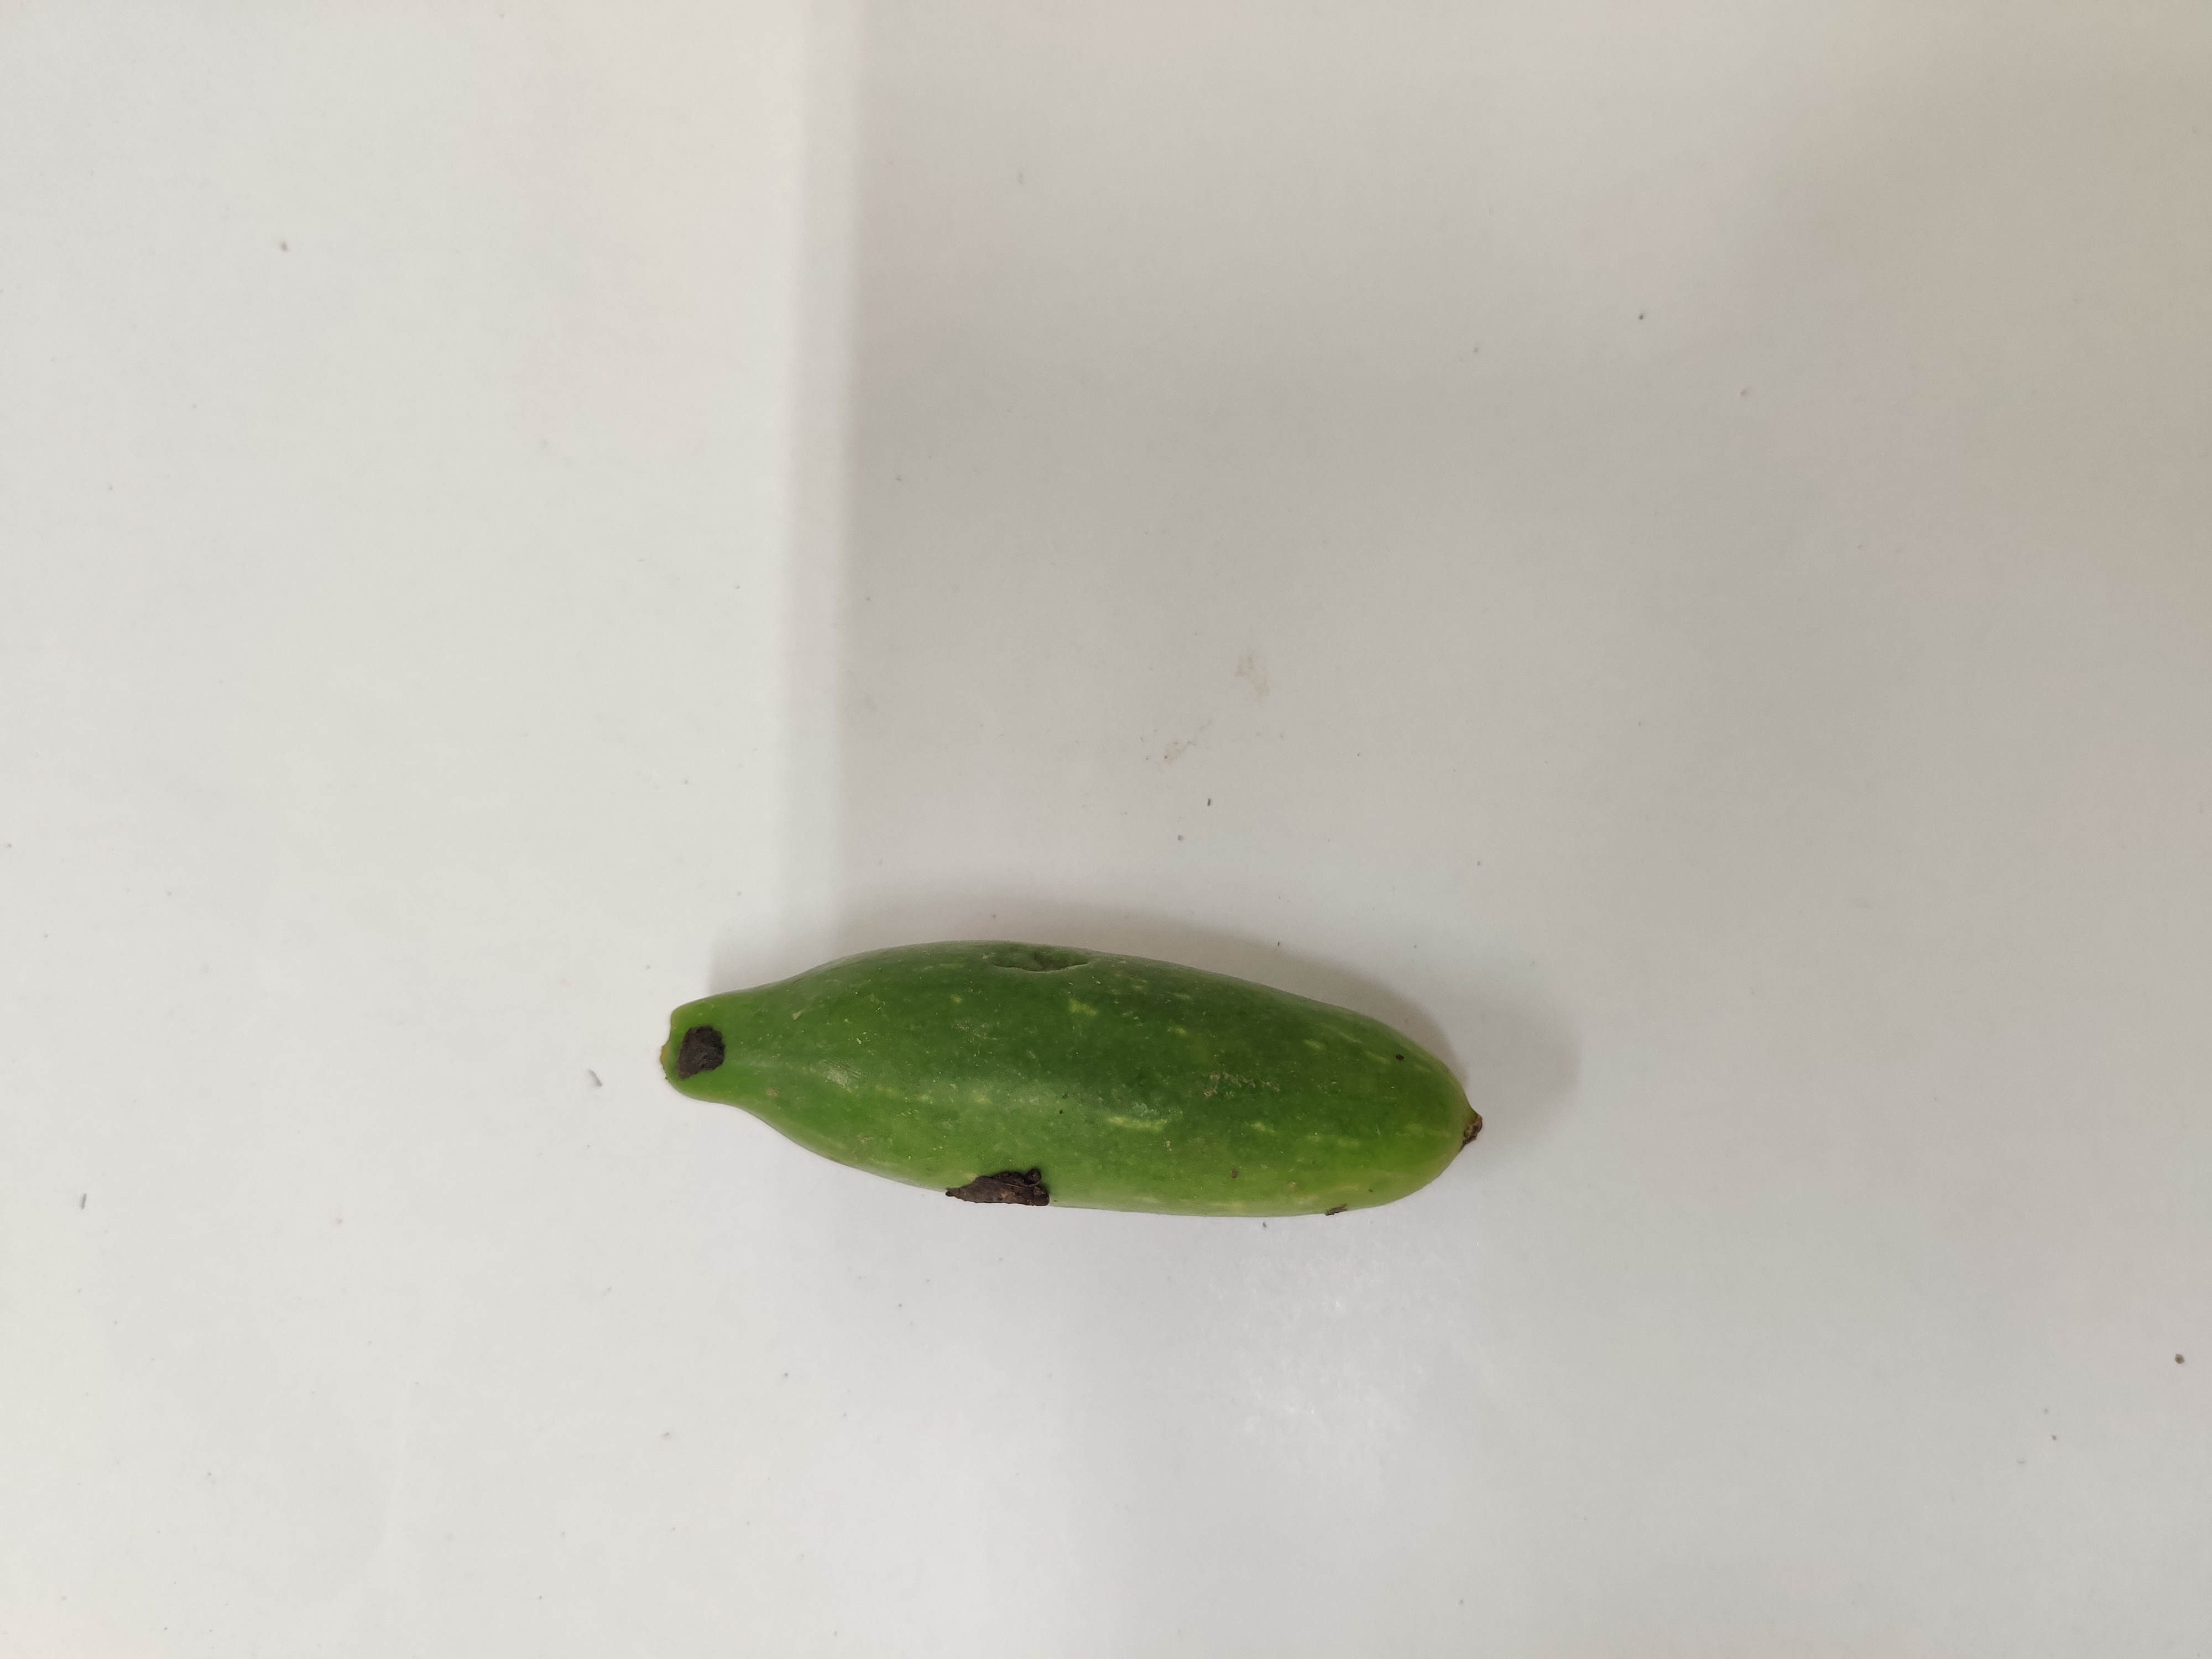
Crop: Ivy Gourd
Condition: Fresh